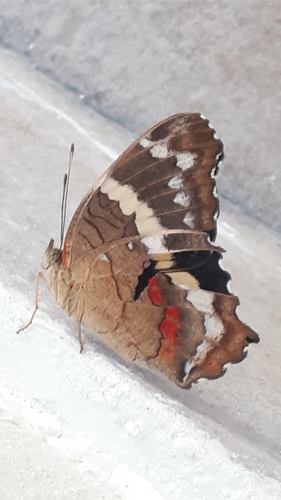
Scientific name: Anartia fatima
Common name: Banded peacock
Family: Nymphalidae
Order: Lepidoptera
Pollinator type: Primary pollinator
Habitat: Open areas and gardens
Geographic range: South America
Conservation status: Least Concern